2009 CONCACAF U-17 Championship

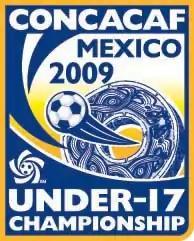

The 2009 CONCACAF U17 Championship was the football championship tournament for under-17 in the CONCACAF region (North America, Central America and the Caribbean), and was formatted to determine the four CONCACAF representatives to advance to the 2009 FIFA U-17 World Cup in Nigeria. The 8-team tournament was originally scheduled to be played from April 21 to May 2 and hosted by Mexico at the Estadio Caliente in Tijuana. However, the tournament was cancelled on April 27 due to the swine flu outbreak in Mexico. At the time that the tournament was cancelled the group stage had already been played, and the four teams who could qualify to the U-17 World Cup – Costa Rica, Honduras, Mexico, and the United States – had already done so.